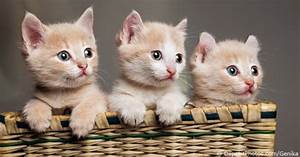
Label: gatto